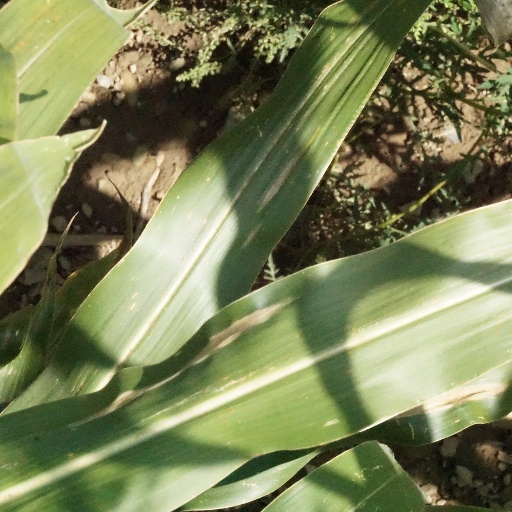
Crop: maize; corn